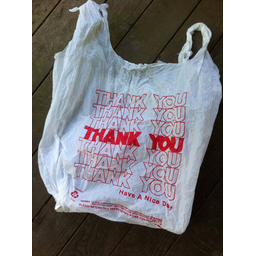
Label: plastic